Plain of Six Glaciers Tea House

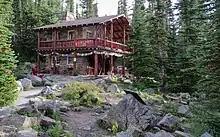
The Plain of Six Glaciers Tea House

The Plain of Six Glaciers Tea House is situated on its namesake near Lake Louise, Alberta, Canada.